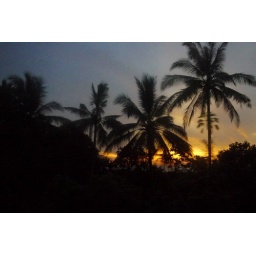
Scene from a train window along the Jungle Line in Malaysia